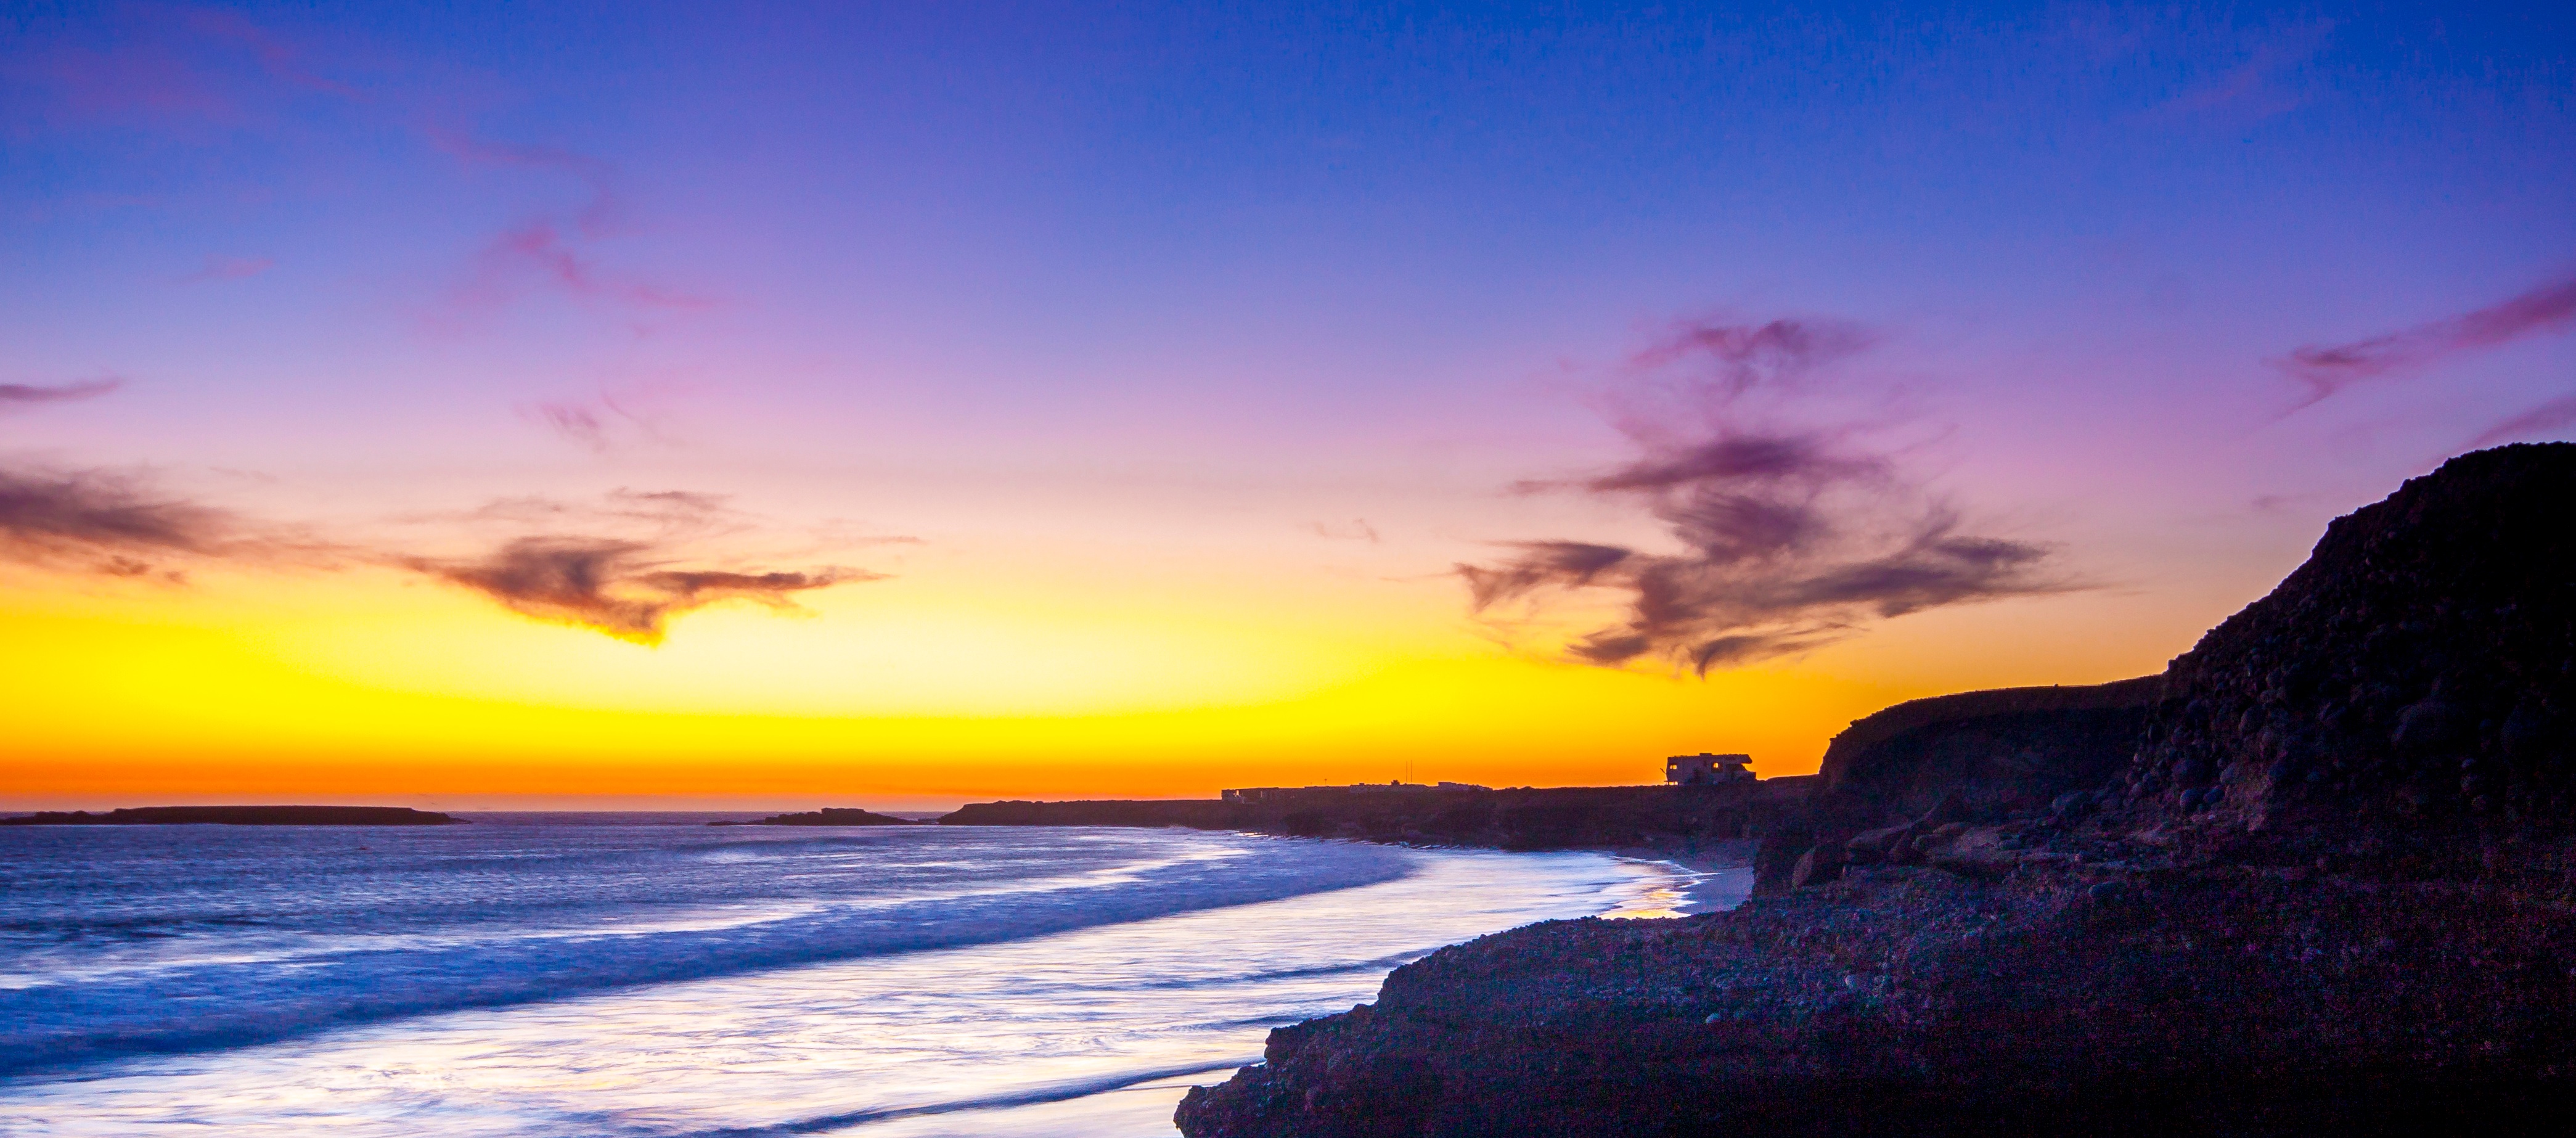
beach, sea, coast, ocean, horizon, cloud, sky, sunrise, sunset, sunlight, morning, shore, wave, dawn, dusk, evening, afterglow, wind wave, red sky at morning